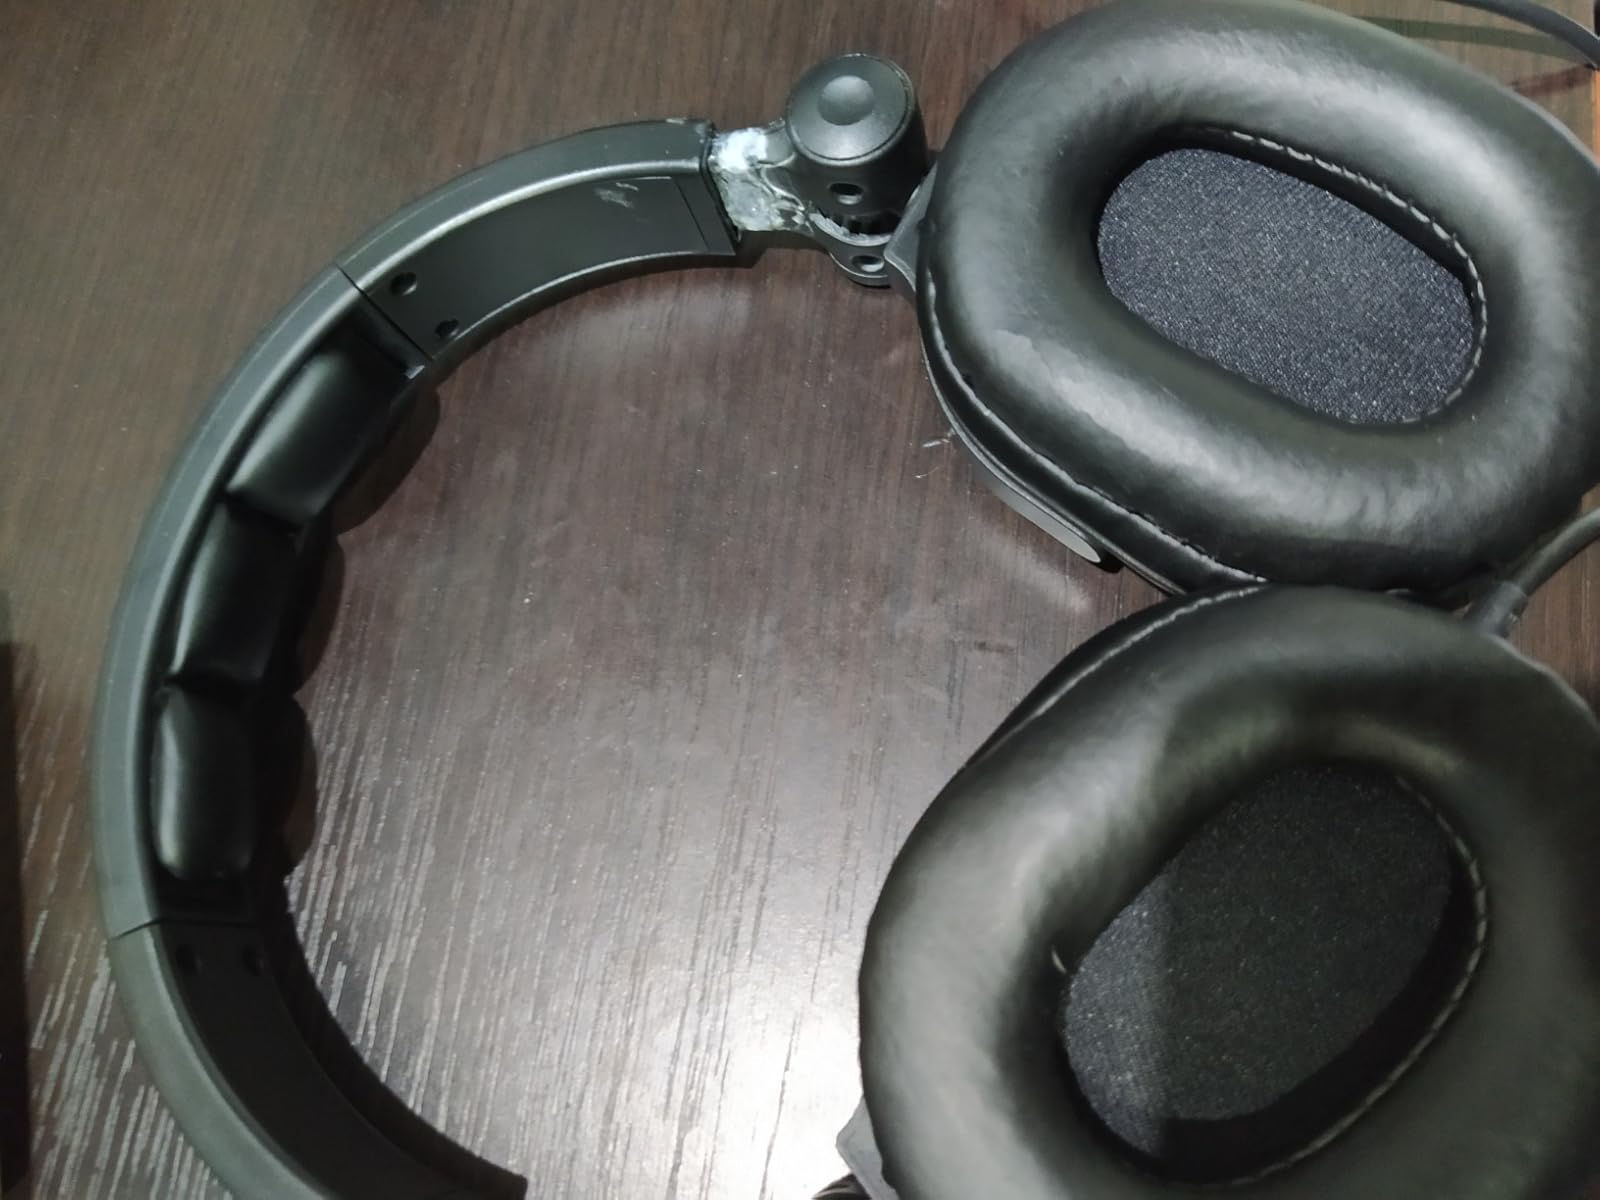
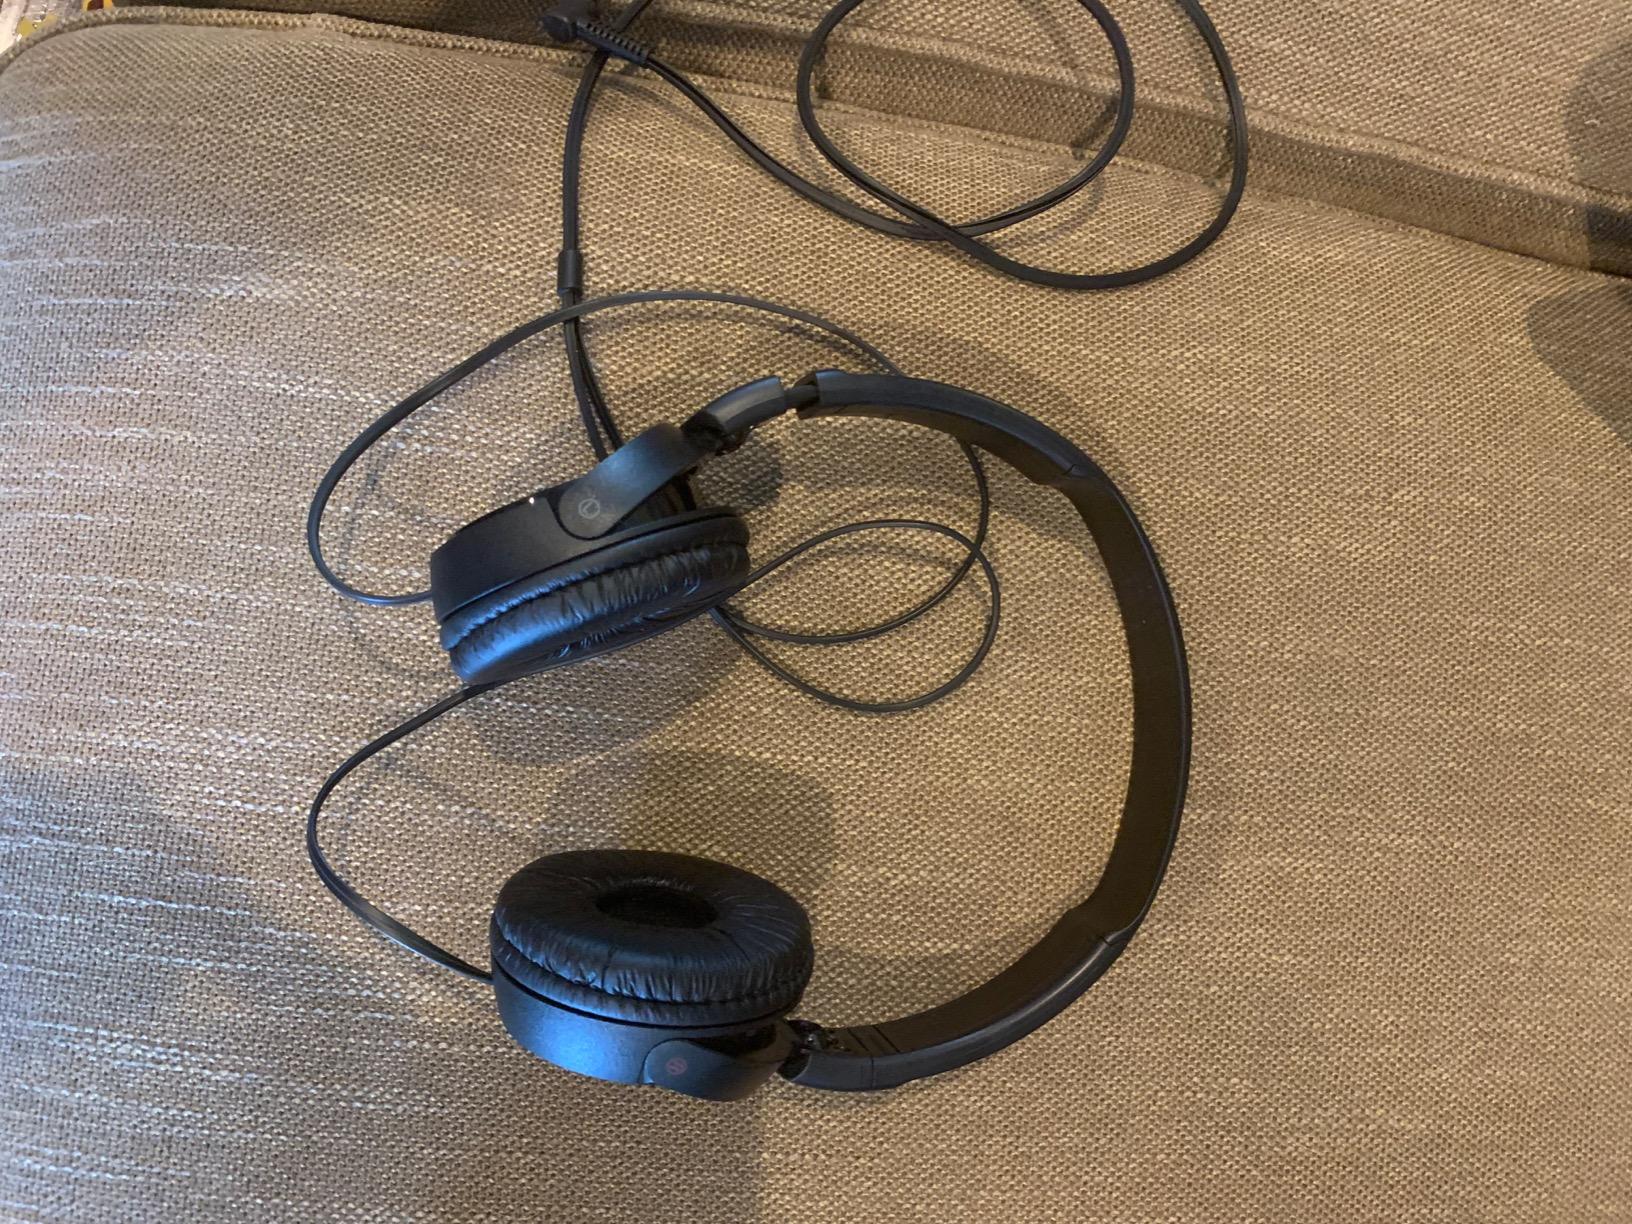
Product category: headphones
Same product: no